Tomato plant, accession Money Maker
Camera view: bottom (45 deg); turntable rotation: 0 degrees
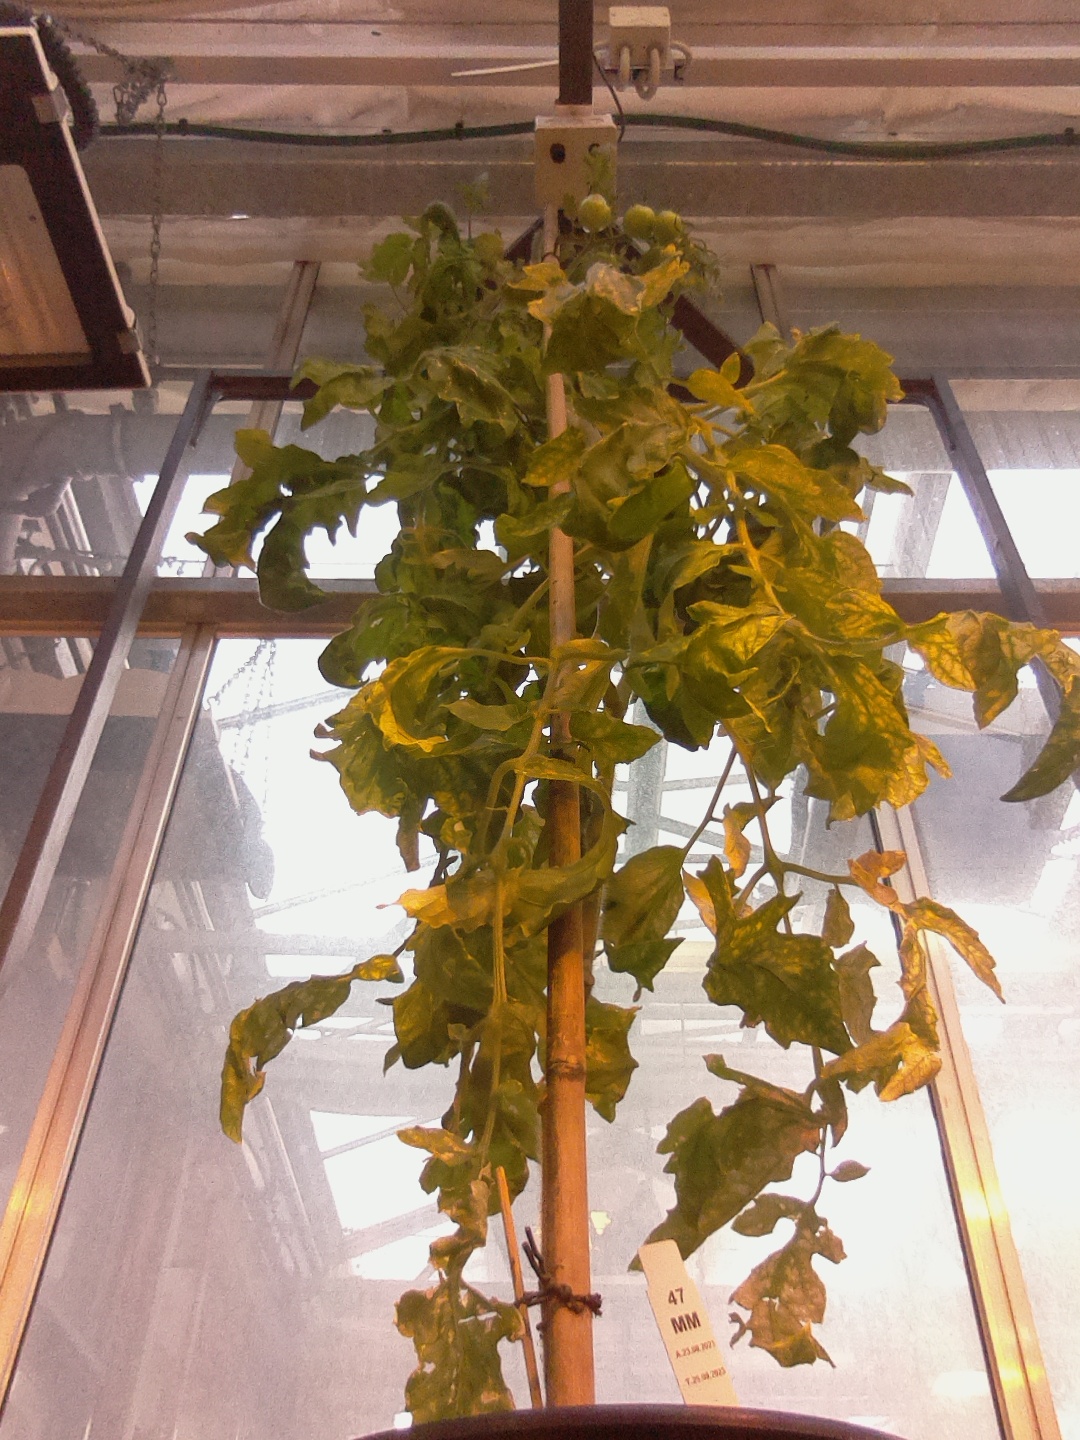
BBCH growth stage 79: 90% -100% of final fruit size